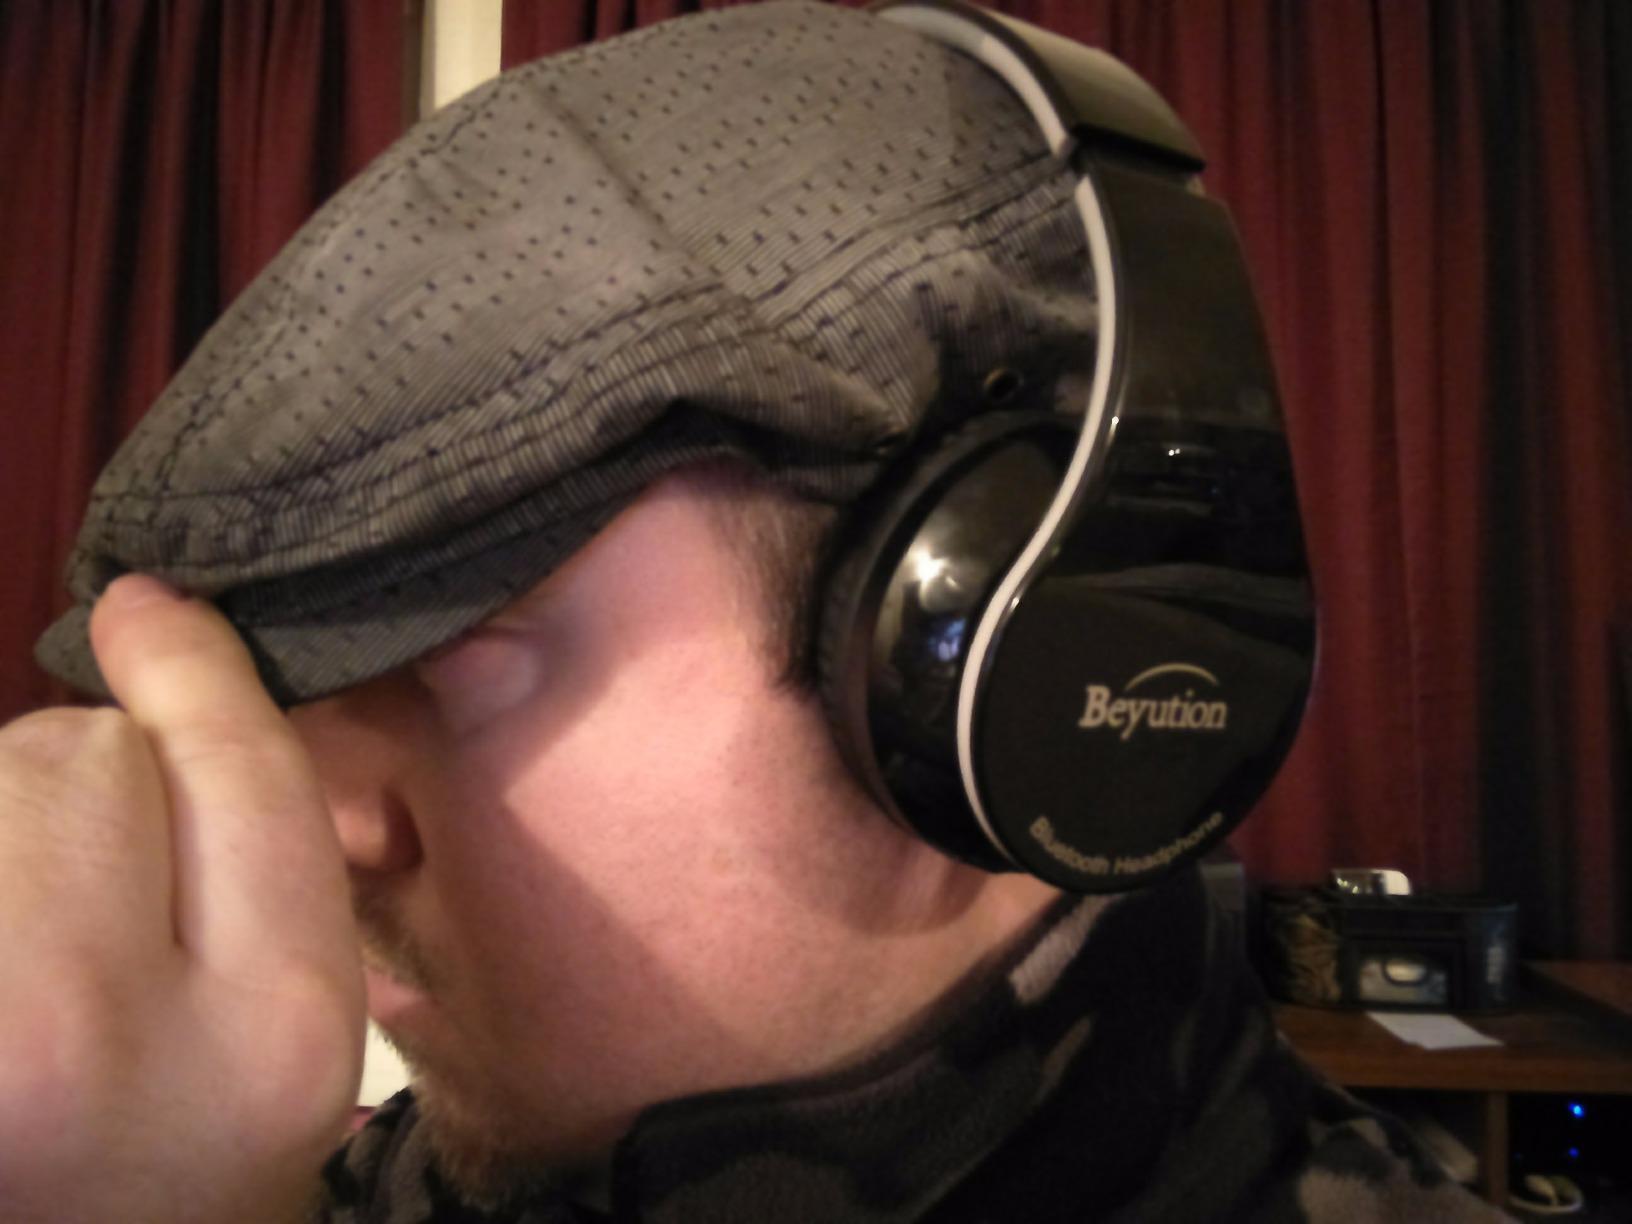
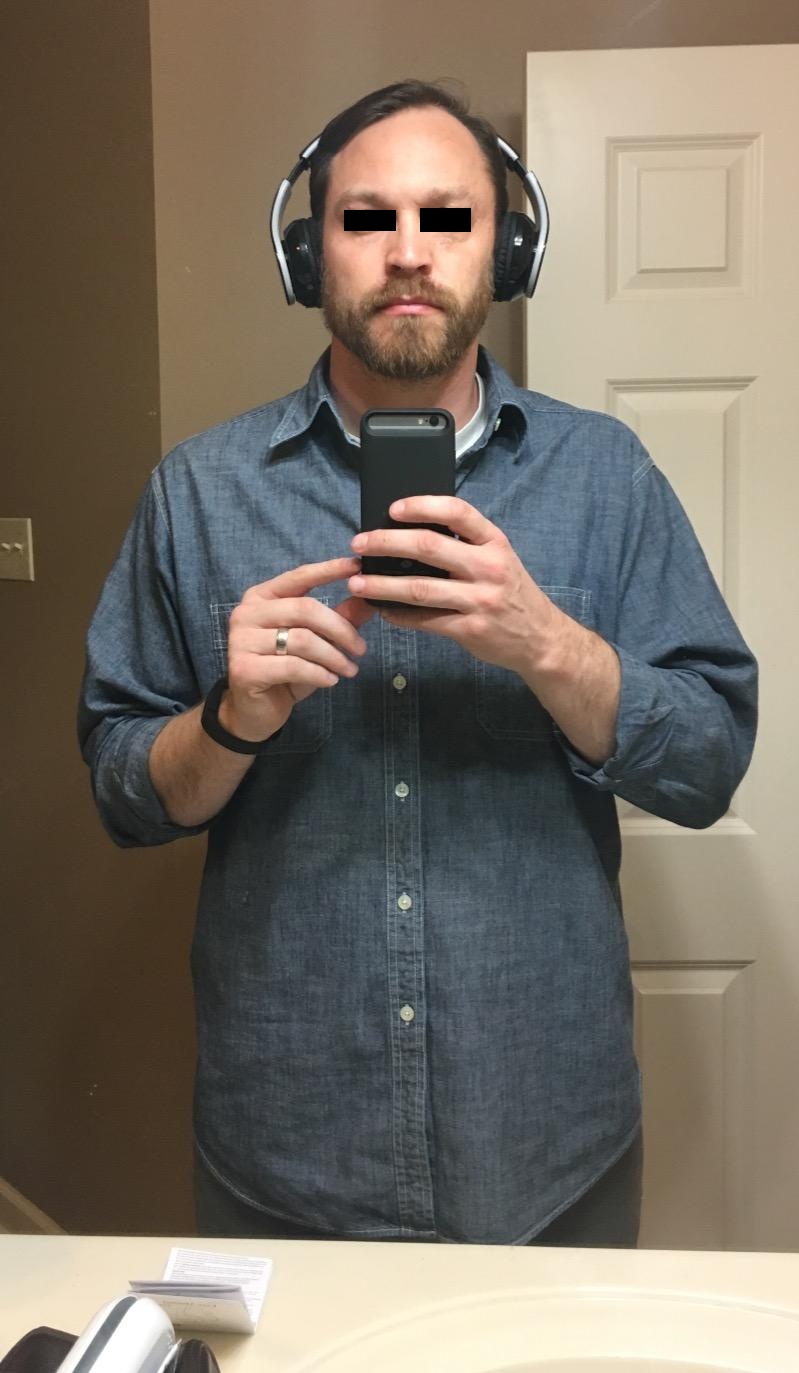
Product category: headphones
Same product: yes